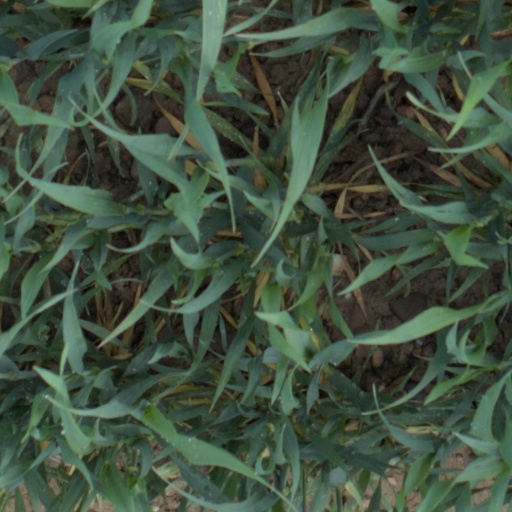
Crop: wheat